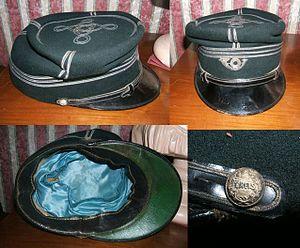
Képi Sous-Inspecteur de l'Administration des Forêts, défini par la Circulaire de 1873
Les chasseurs forestiers ont existé entre 1875 et 1924 en tant que troupe d'élite.